Fiador knot

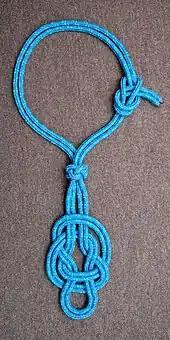
A mockup of the three knots used on a hackamore's fiador with the fiador knot in the center.

There are several ways the fiador knot is used with certain types of horse tack: